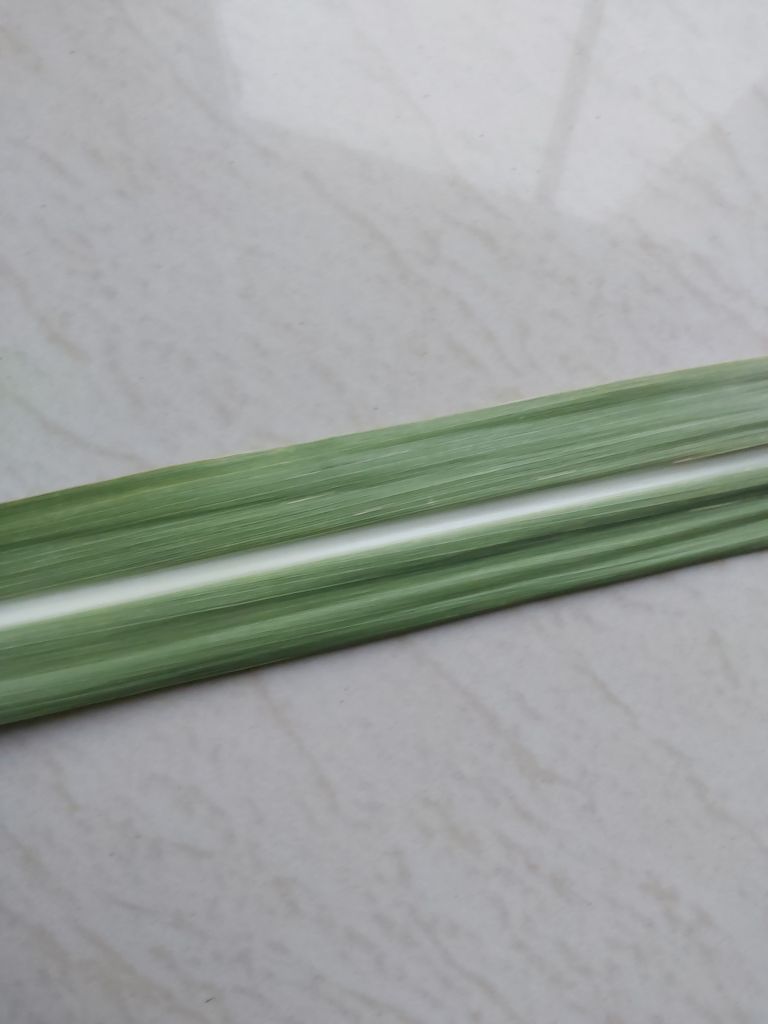
Label: Viral Disease